Oto Nyan

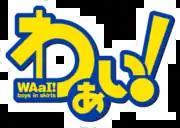

"Natalie" found it exciting to see "Oto Nyan" launch and how it broadened the "otokonoko" scene. They described it as a magazine that constantly drew the spotlight due to the unusual items bundled with the issues, fighting for attention with the major competing cross-dressing manga magazine "Waai!", which bundled cosmetics products with its issues. Pop culture news site "Akiba Blog" appreciated "Oto Nyan" slightly bigger focus on eroticism compared to "Waai!" and found that it made the magazine stand out. Reviewing "My Cute Crossdresser", a collection of several of Mitohi Matsumoto's manga from the magazine, "Bleeding Cool" recommended them to readers who like "bulges, a little bondage, and dudes kissing other dudes when they're dressed up as girls", finding "Leo and the Night Sky of Summer" the most interesting.